164th New York Infantry Regiment

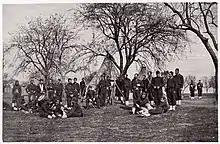
164th New York Infantry

The 164th New York Infantry Regiment was an infantry regiment in the Union Army during the American Civil War.